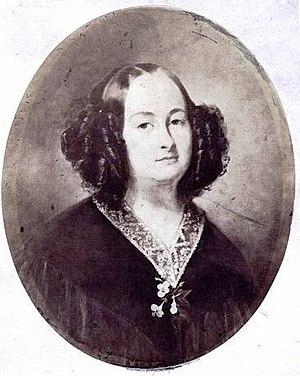
Françoise, duchesse de Choiseul-Praslin est une duchesse assassinée par son mari, le duc de Praslin, Charles de Choiseul. Reconnu coupable, il se suicide en attendant son procès quelques jours plus tard, le 24 août 1847. Ces événements de 1847 contribuent à la Révolution française de 1848.